River Don, Yorkshire

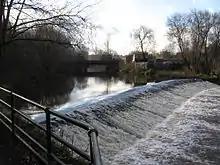
Sandersons Weir

Sanderson's weir provided water for the Upper Hammer, on the south side of the river, which was converted into the Attercliffe slitting mill in 1746. By 1802 it was described as being in a decayed state, and the dam and goit were filled in by 1818. The weir also supplied the Nether Hammer on the north side of the river, which was first recorded in the 1580s. The forge was sold in 1869, one part to the Midland Railway, and the other to Sandersons, who had six water wheels in 1895, but the works was running on steam power by 1907. In addition to the weir, the head goit is still visible, passing under the railway twice, to disappear into a culverted drain.